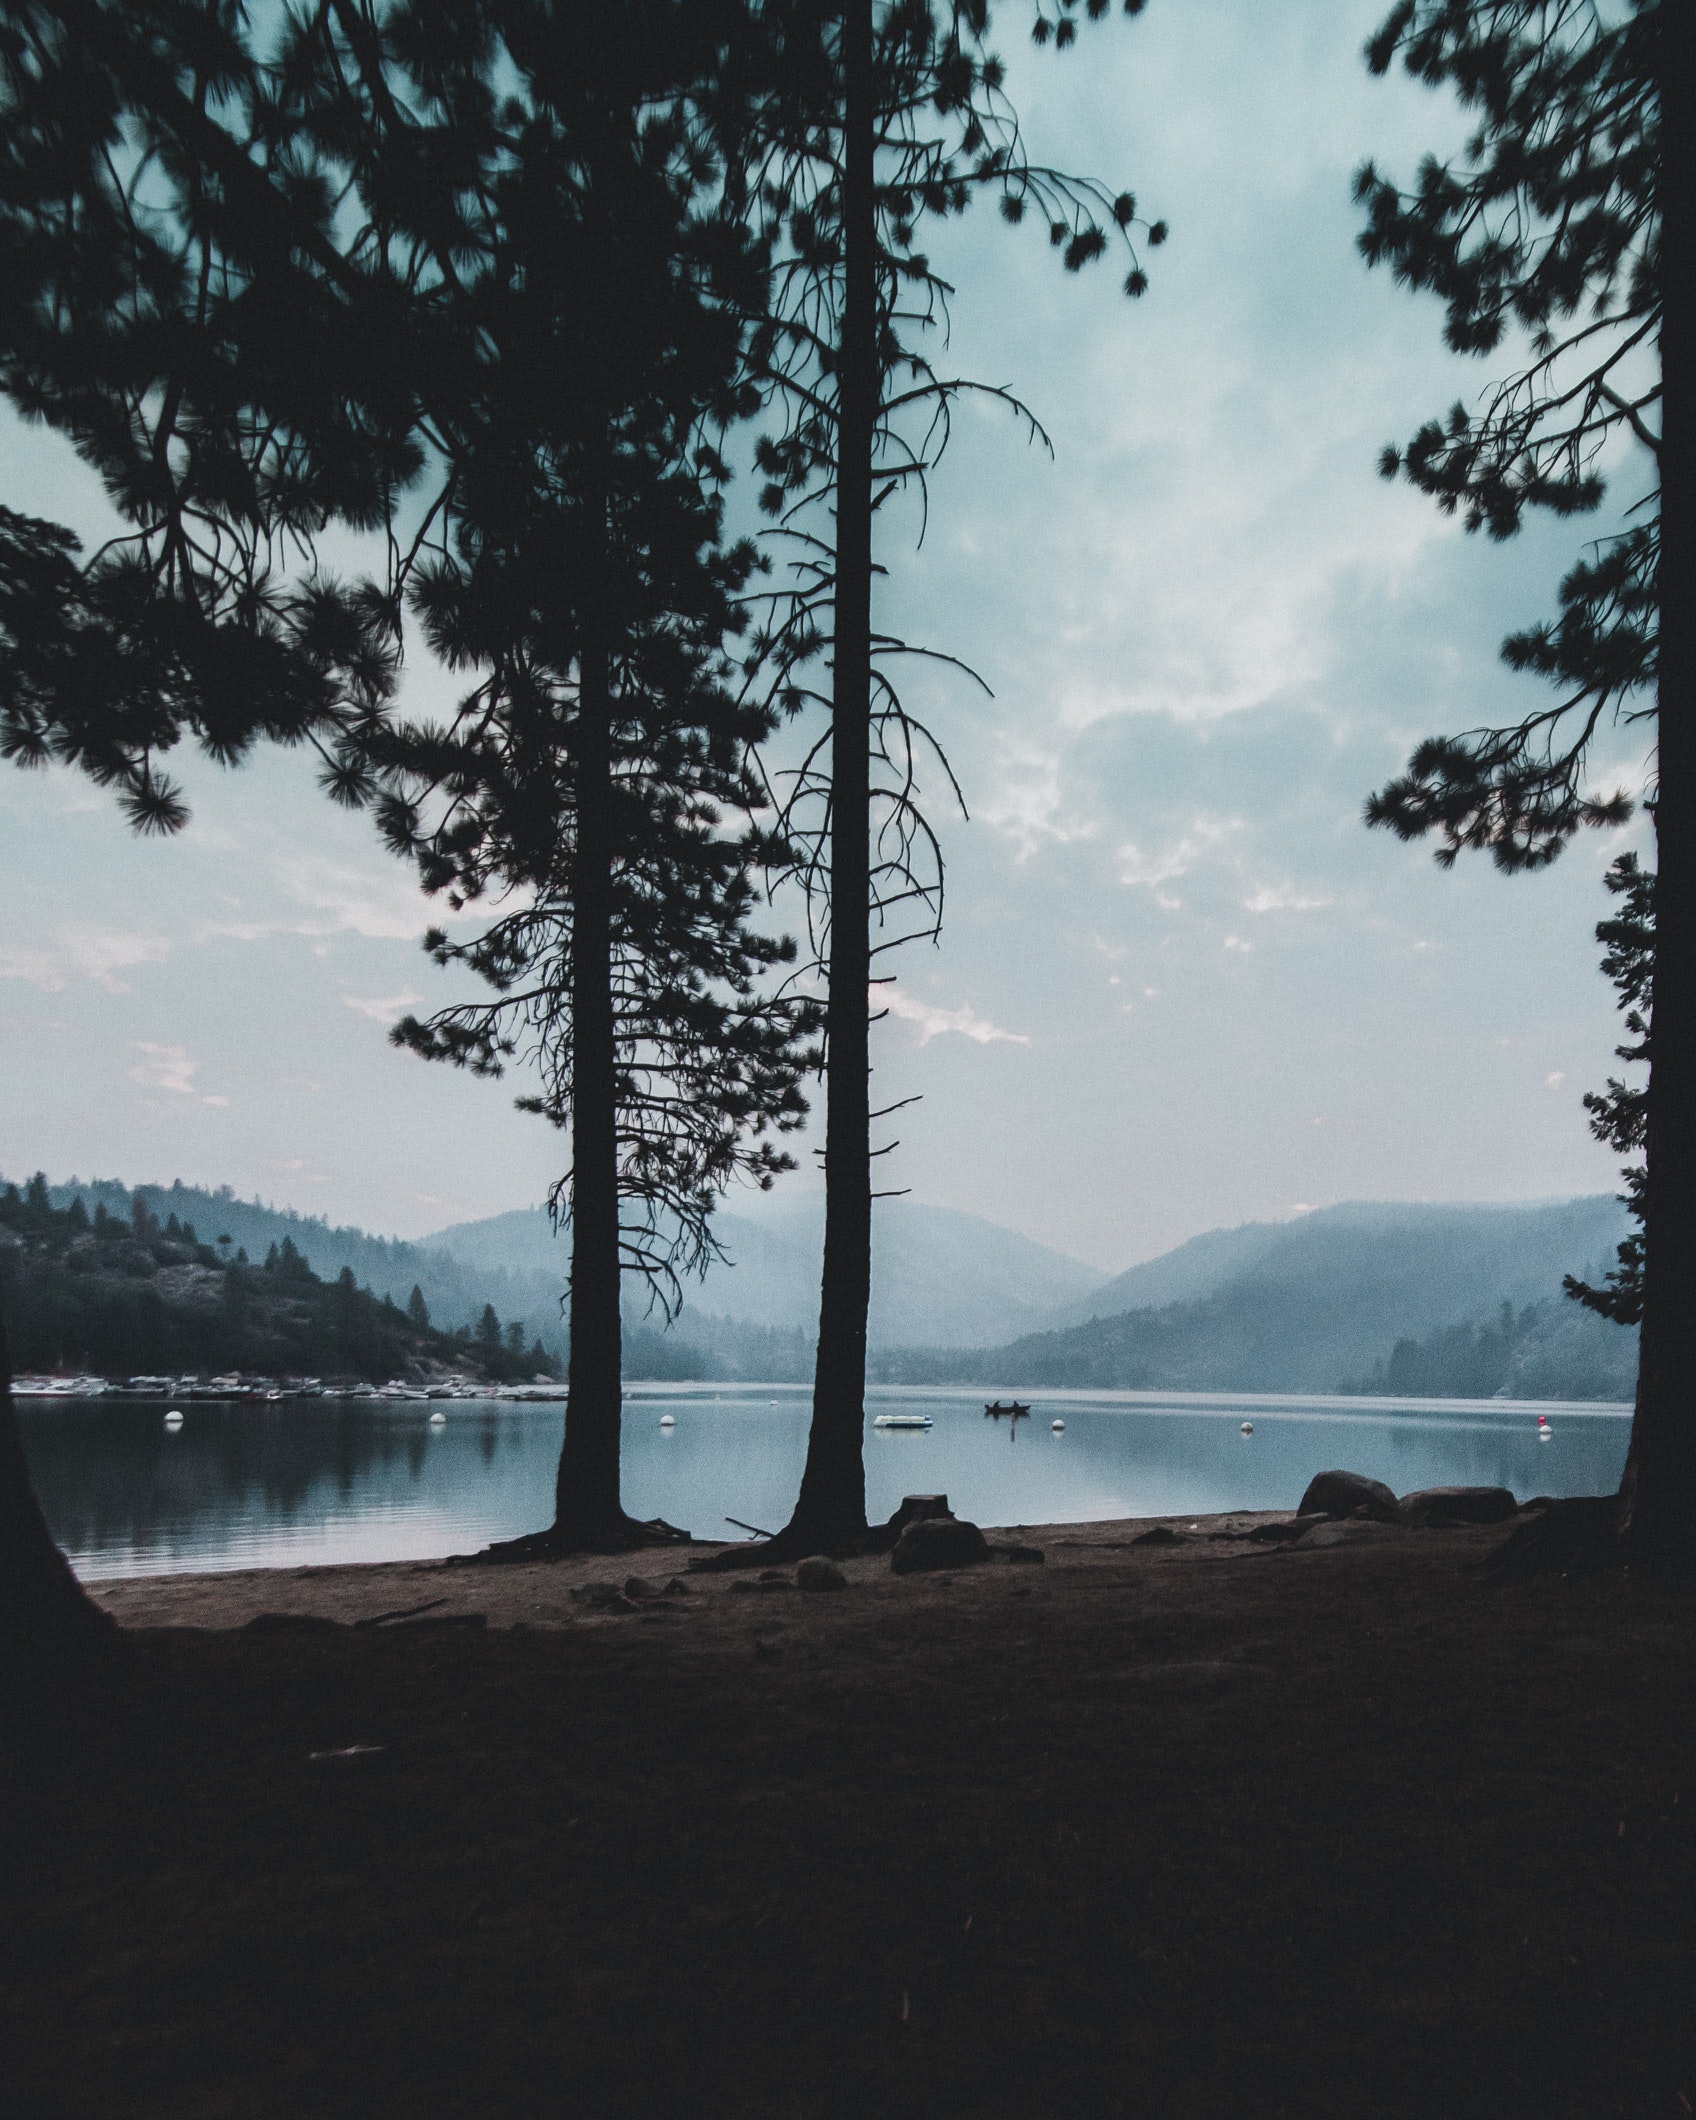
sky, tree, water, nature, lake, cloud, wilderness, woody plant, sound, shore, sea, morning, loch, branch, plant, reflection, calm, horizon, photography, ocean, coast, landscape, vacation, river, evening, Tints and shades, forest, national park, wood, bay, inlet, coastal and oceanic landforms, pine, lake district, trunk, mountain, pine family, tourism